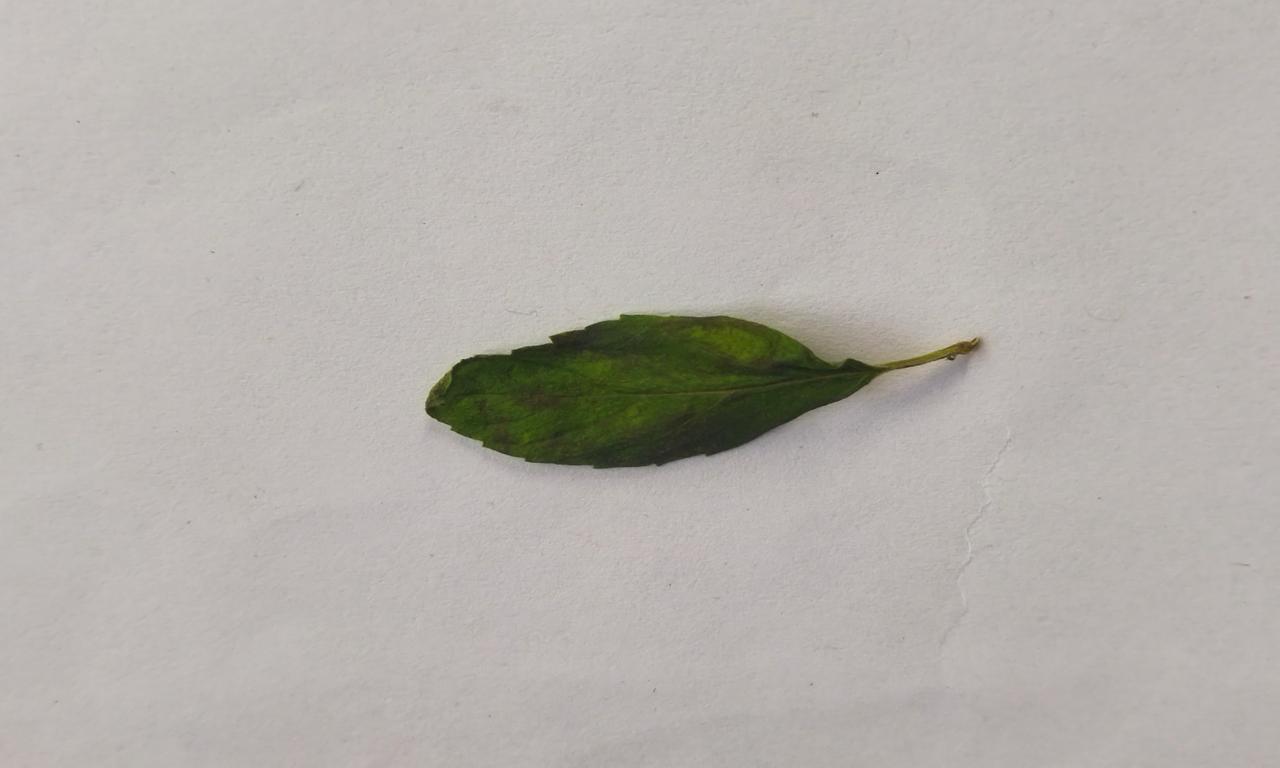
Label: Spoiled